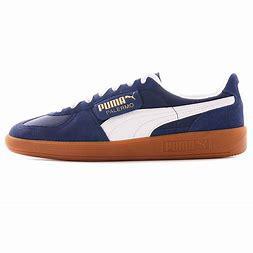
Brand: Puma
Model: Palermo